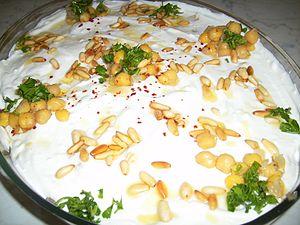
Cet article décrit les caractéristiques et les plats de la cuisine libanaise.